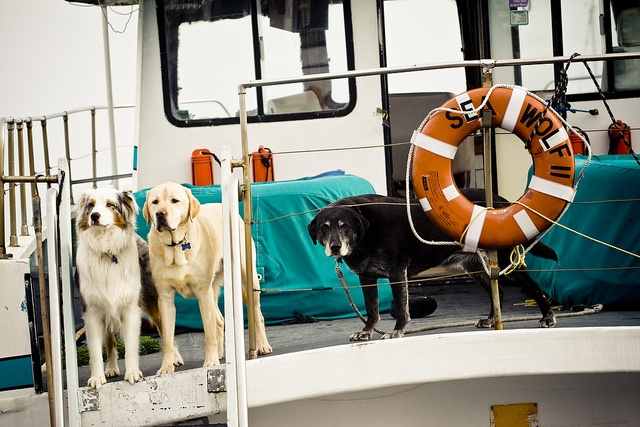
Three dogs can be seen standing on the deck of a boat.
Three dogs are standing on the deck of a boat.
Three dogs on a boat look out from the upper level.
A group of three dogs standing on the end of a boat.
A group of dogs looking at something while on a boat